Historical Vishnuism

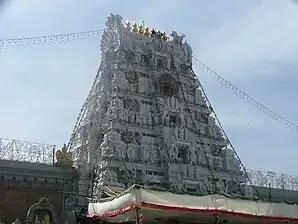
Temple dedicated to the worship of Vishnu as Venkateswara.

Number of stages to the history of Vaishnavism place worship of Vishnu in different perspective according to the different theories by different authors. On the first stage, in its twofold aspect - historic and philosophical, is referred as by some as Bhagavata and is believed to be founded by Krishna-Vasudeva, of Yadava tribe. The philosophical basis of this stage was that supreme being is eternal, infinite and full of grace, and that liberation consisted in a life of perpetual bliss near the Lord. During this stage some believe that Pancaratra entered into alliance with ancient Samkhya yogic system, in line with tendency to combine philosophy with religion. It is this period that is described as the stage when the sect of Narayana was absorbed into temple of Krishna-Vasudeva. According to Grierson's views at this stage Bhagavatism became a sect of Brahmanised anti-Brahmanists. Hopkins often remarked on the often expressed view, that Bhagavad Gita bears witness to the compromise thus arrived at between Brahmanism and Bhagavatism - "it is a Krishnaite version of a Vishnuite poem. For this reason Krishna, the personal name of Vasudeva, was given "admission" into the circle of Brahminical gods as an avatar of Vishnu.